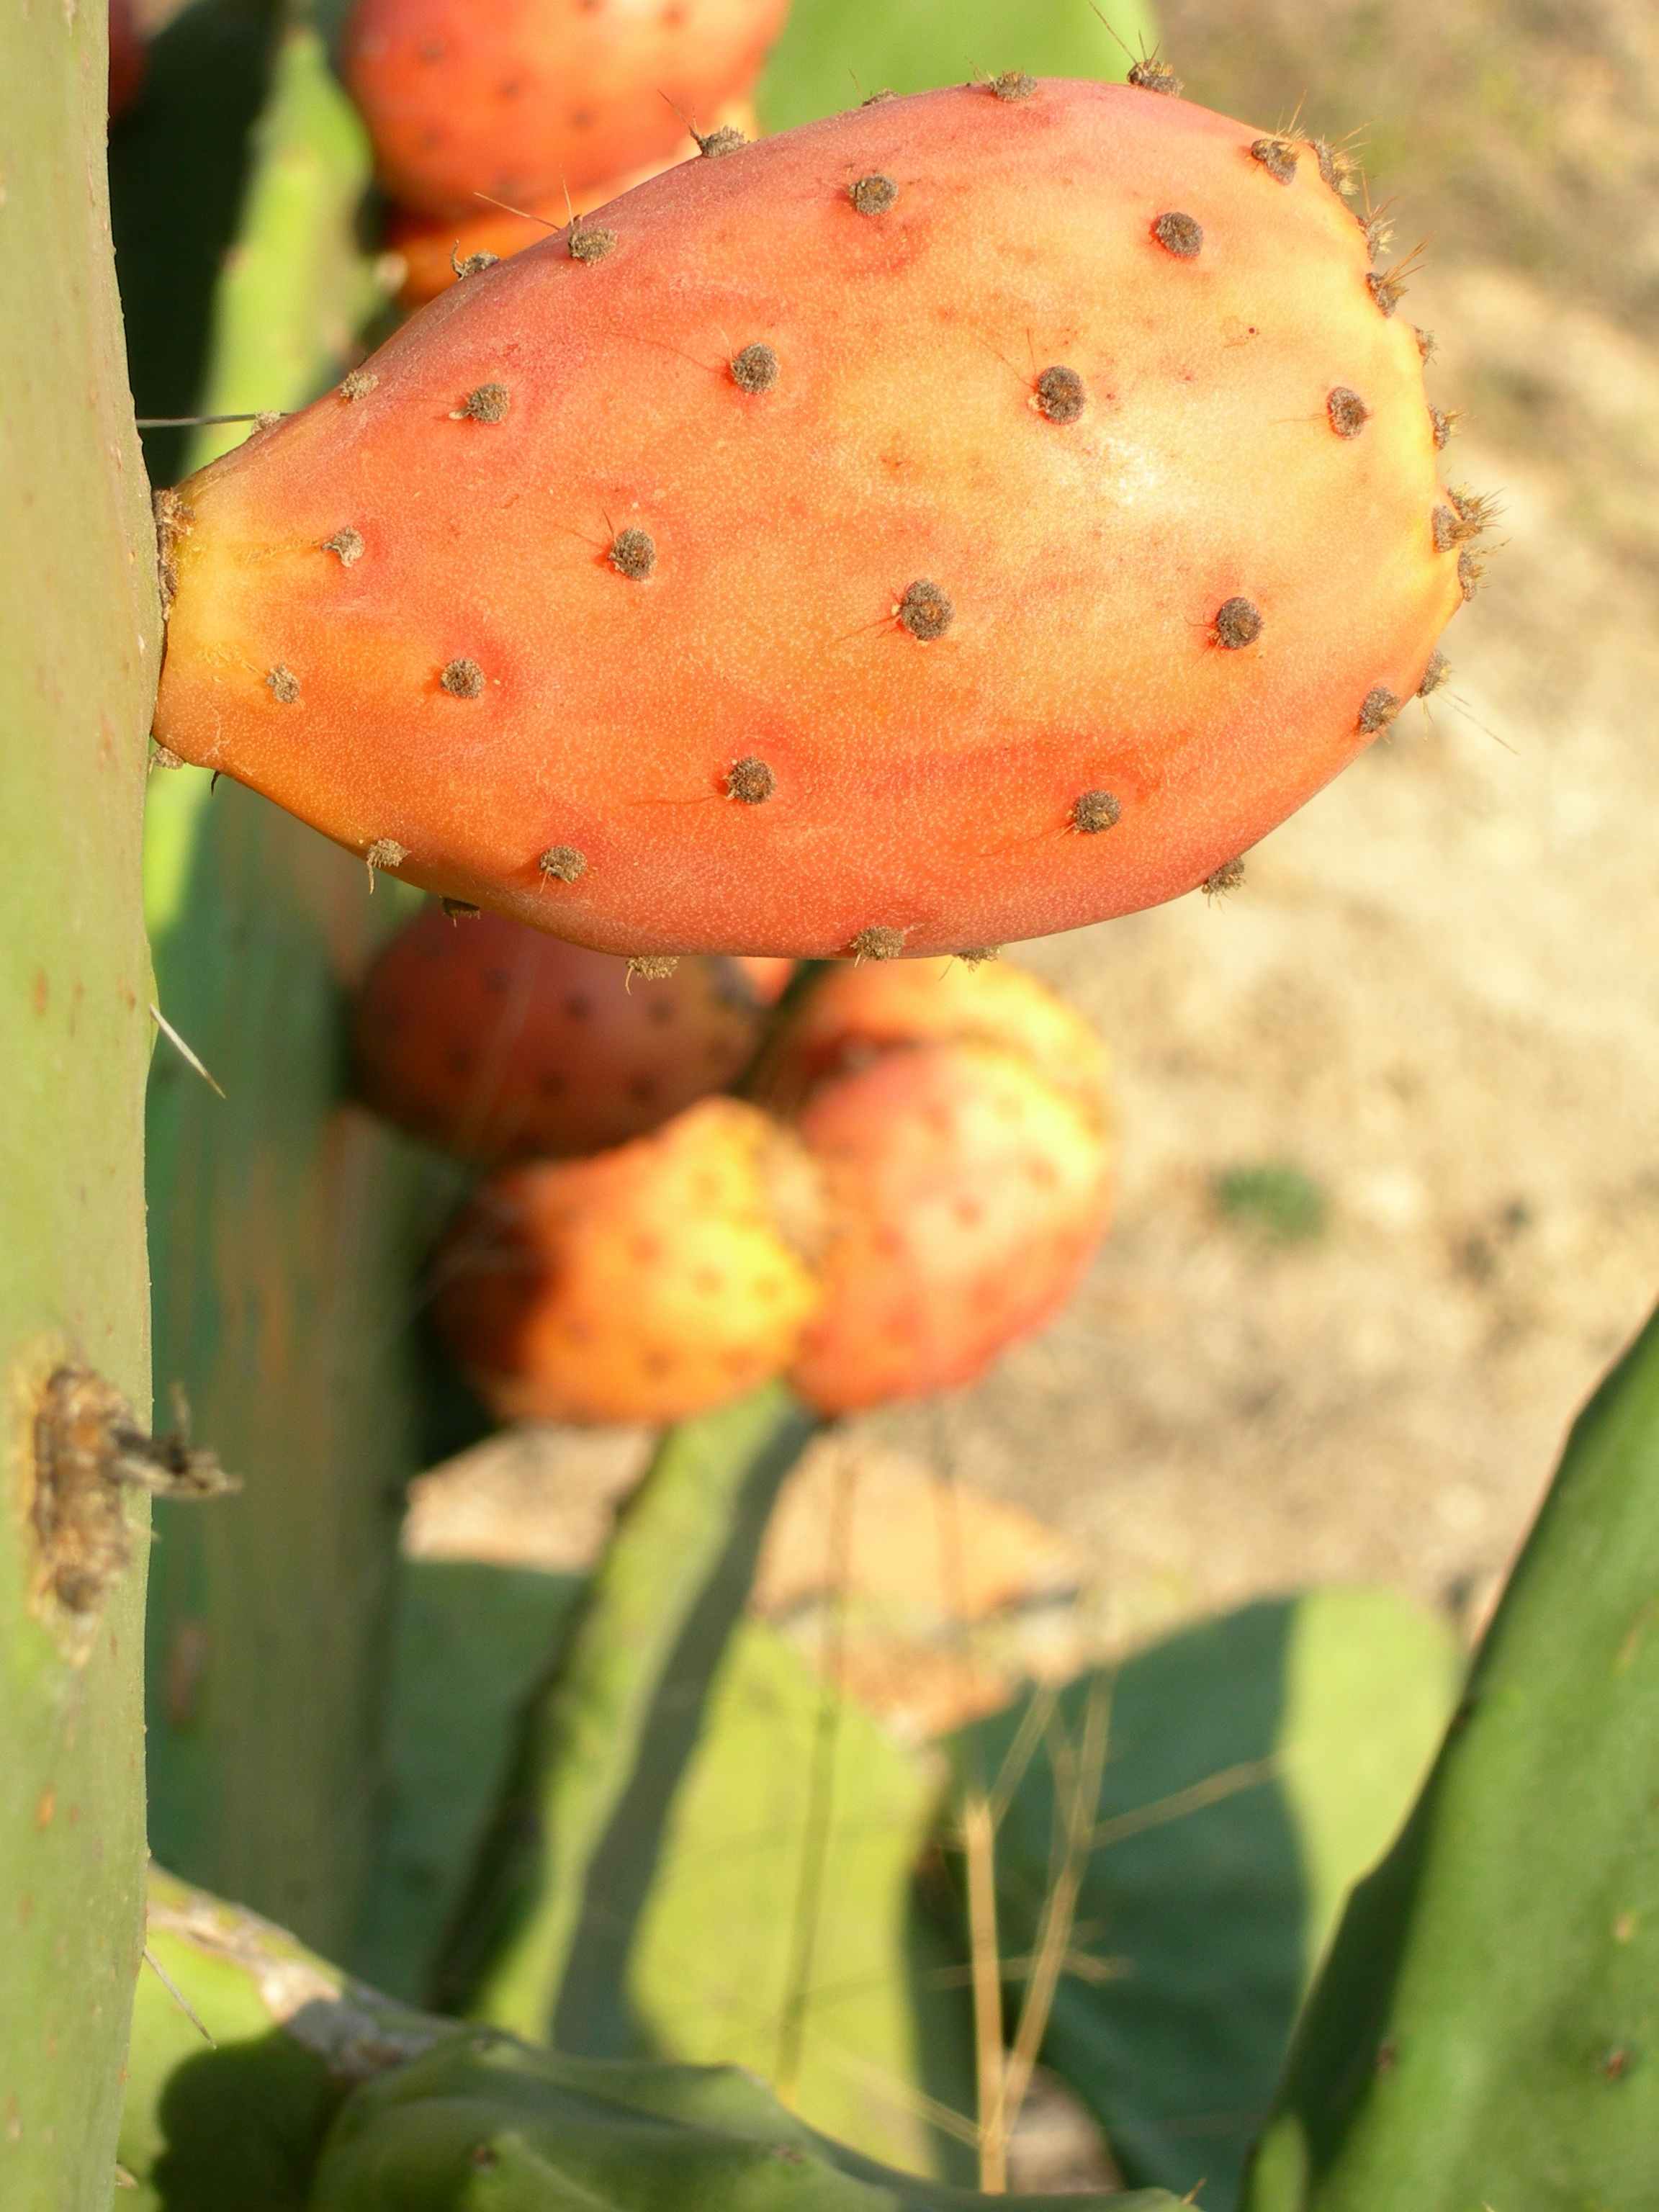
nature, blossom, cactus, sharp, plant, fruit, leaf, flower, dry, food, culinary, produce, autumn, botany, cacti, flora, mallorca, spines, macro photography, spiked, thorny, flowering plant, prickly pear, prickly pears, land plant, nopal, barbary fig